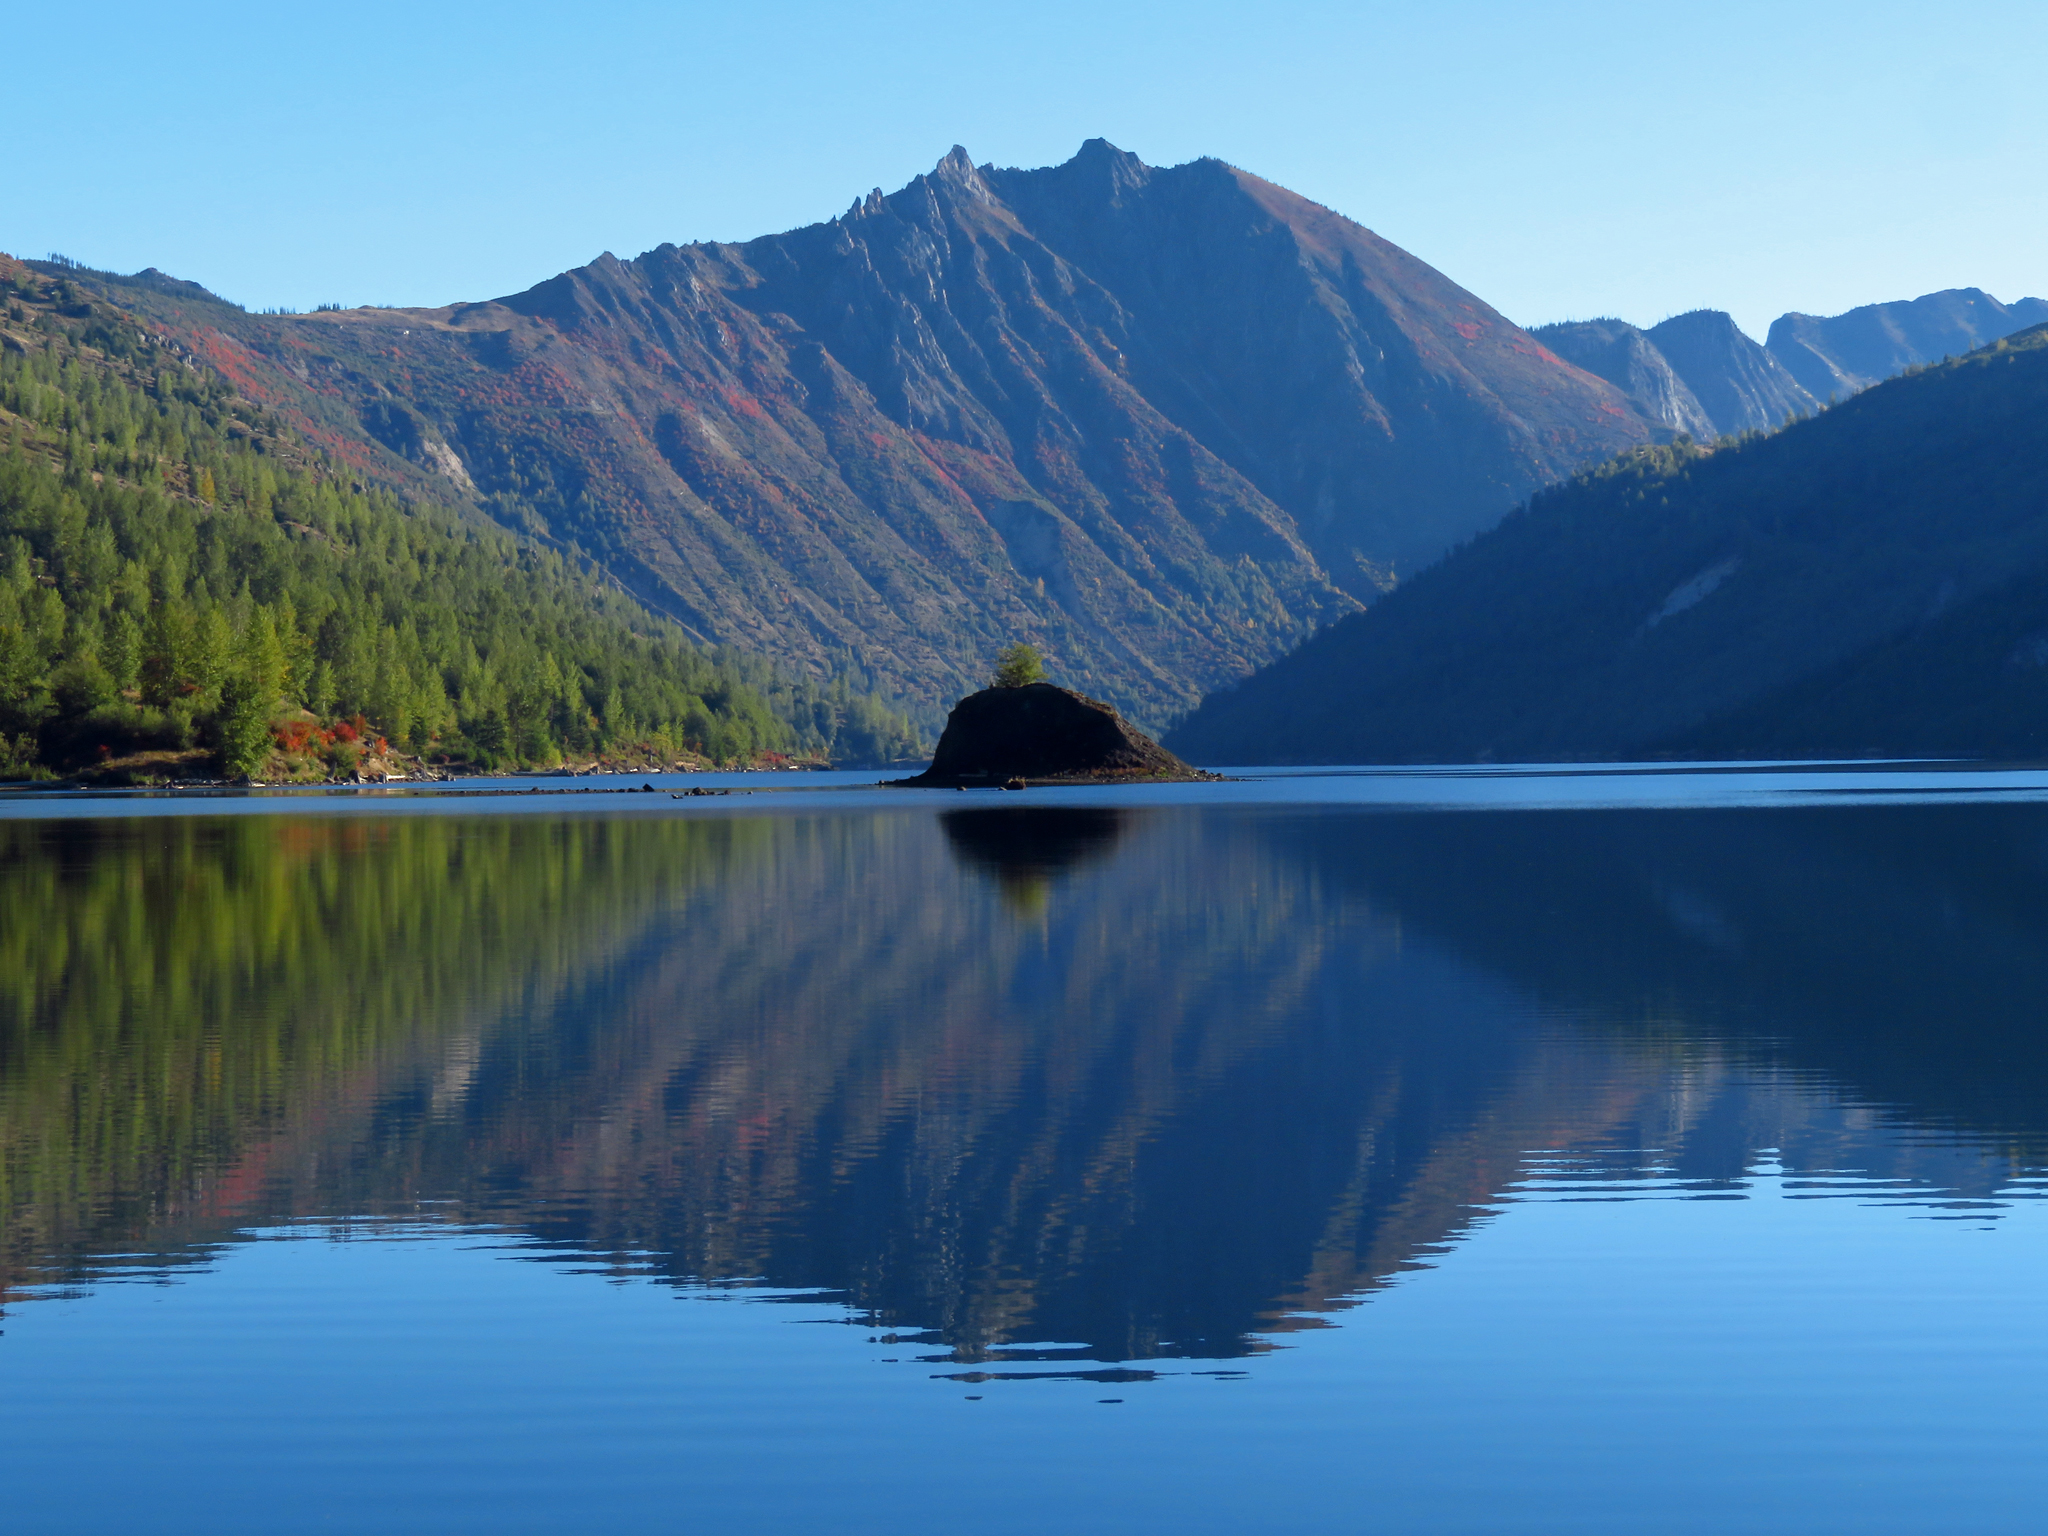
reflection, body of water, nature, lake, mountain, sky, mountainous landforms, natural landscape, tarn, water, blue, highland, wilderness, loch, lake district, reservoir, fjord, mountain range, sound, water resources, alps, fell, bank, hill, national park, landscape, river, tree, cloud, mount scenery, glacial lake, symmetry, inlet, ridge, glacial landform